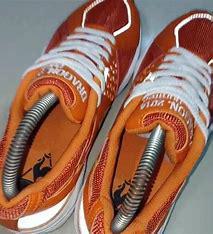
Brand: Le
Model: Coq Sportif 100